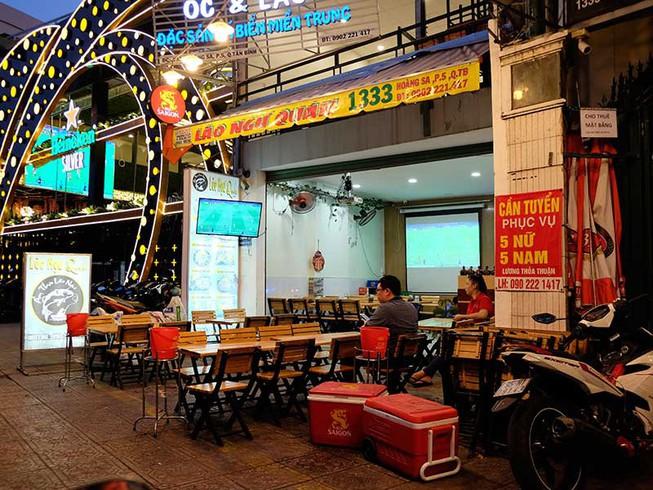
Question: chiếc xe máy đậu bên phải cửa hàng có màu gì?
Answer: chiếc xe có màu trắng